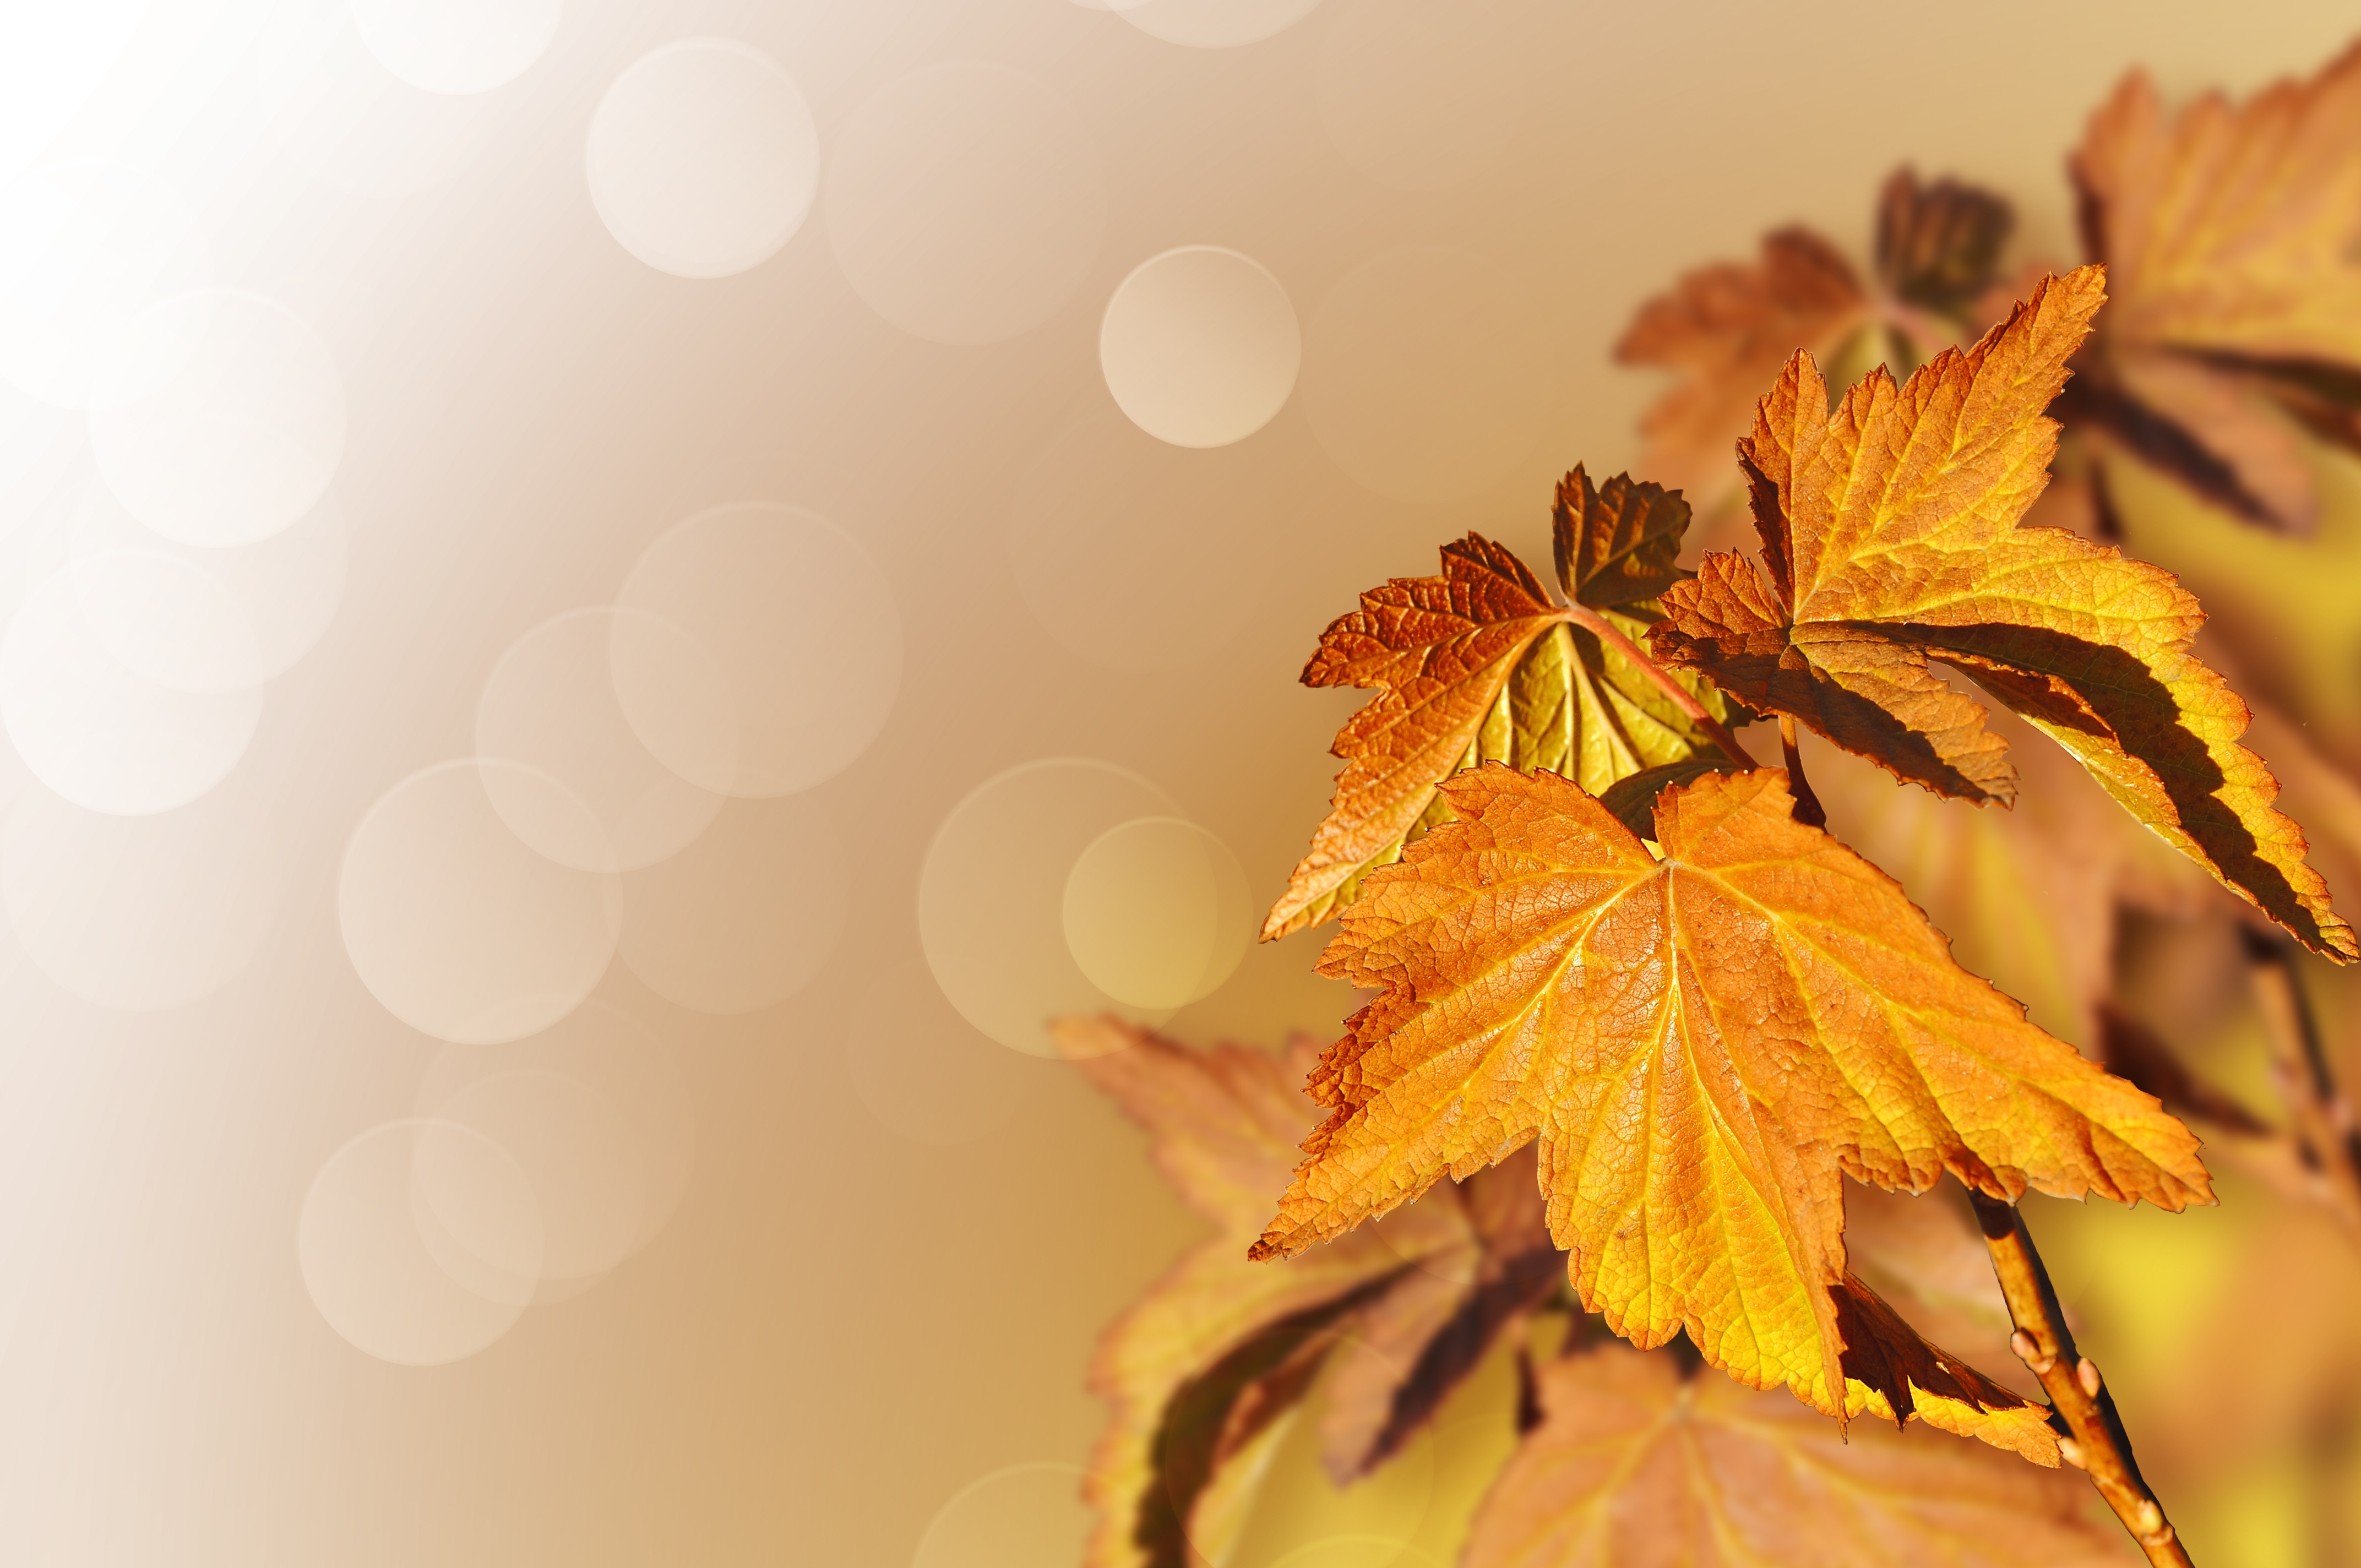
tree, branch, plant, sky, white, sunlight, morning, leaf, fall, flower, petal, foggy, orange, autumn, fresh, yellow, flora, season, maple, plants, maple tree, maple leaf, close up, thanksgiving, leaves, leafy, sunny, background, seasons, branches, bright, seasonal, day, macro photography, flowering plant, woody plant, land plant